Hannah Higgins

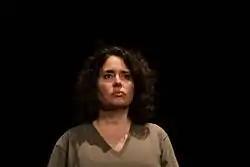
Hannah Higgins on stage at the Fluxus Semicentenary in San Francisco, CA in September, 2011

Hannah B. Higgins (born 1964) is an American writer and academic living in Chicago, Illinois. Higgins's research examines various post-conceptual art historical subjects (visual, musical, computational and material) in terms of two philosophically and practically entwined terms: information and sensation. She is a Professor in the Department of Art History and a founding Director of IDEAS, an interdisciplinary arts major, at the University of Illinois at Chicago.